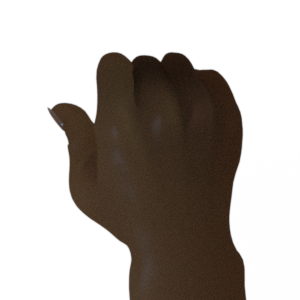
Label: rock